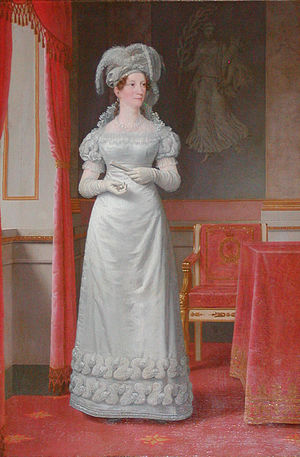
Marie Sophie Frederikke af Hessen-Kassel / Galleri
Dronning Marie Sophie Frederikke af Danmark
Marie Sophie Frederikke af Hessen-Kassel var dronning af Danmark 1808-39 og af Norge 1808-14.